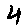
Label: 4